Senate of the Free City of Danzig

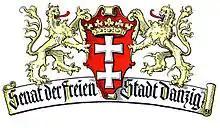
Senate Coat of Arms

The separation of Danzig from the German Reich as a "Free City" without a vote led to the need to draft a constitution. In the Constitution of the Free City of Danzig, articles 25 to 42 detailed and regulated the role of the Senate. The Senate consisted of 7 full-time senators (including the President of the Senate, who was the chairman, and the Deputy President, the Vice Chairman) and 13 honorary senators. The full-time senators were elected from the Volkstag, and served 4-year terms. The honorary senators could serve indefinite terms. Only by a vote of no confidence from the Volkstag could honorary senators be recalled. Even with a dissolution of the Volkstag, the Senate could remain in power.